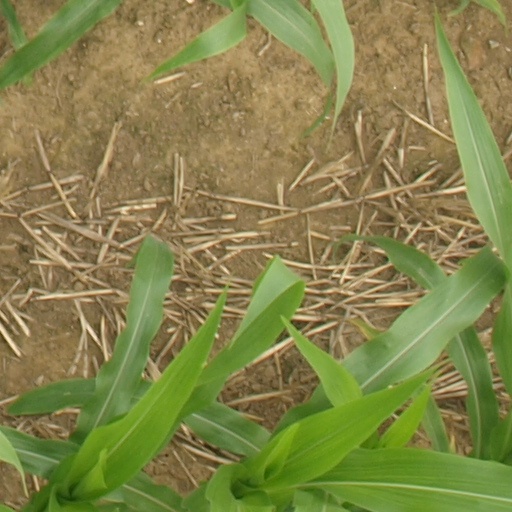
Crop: maize; corn